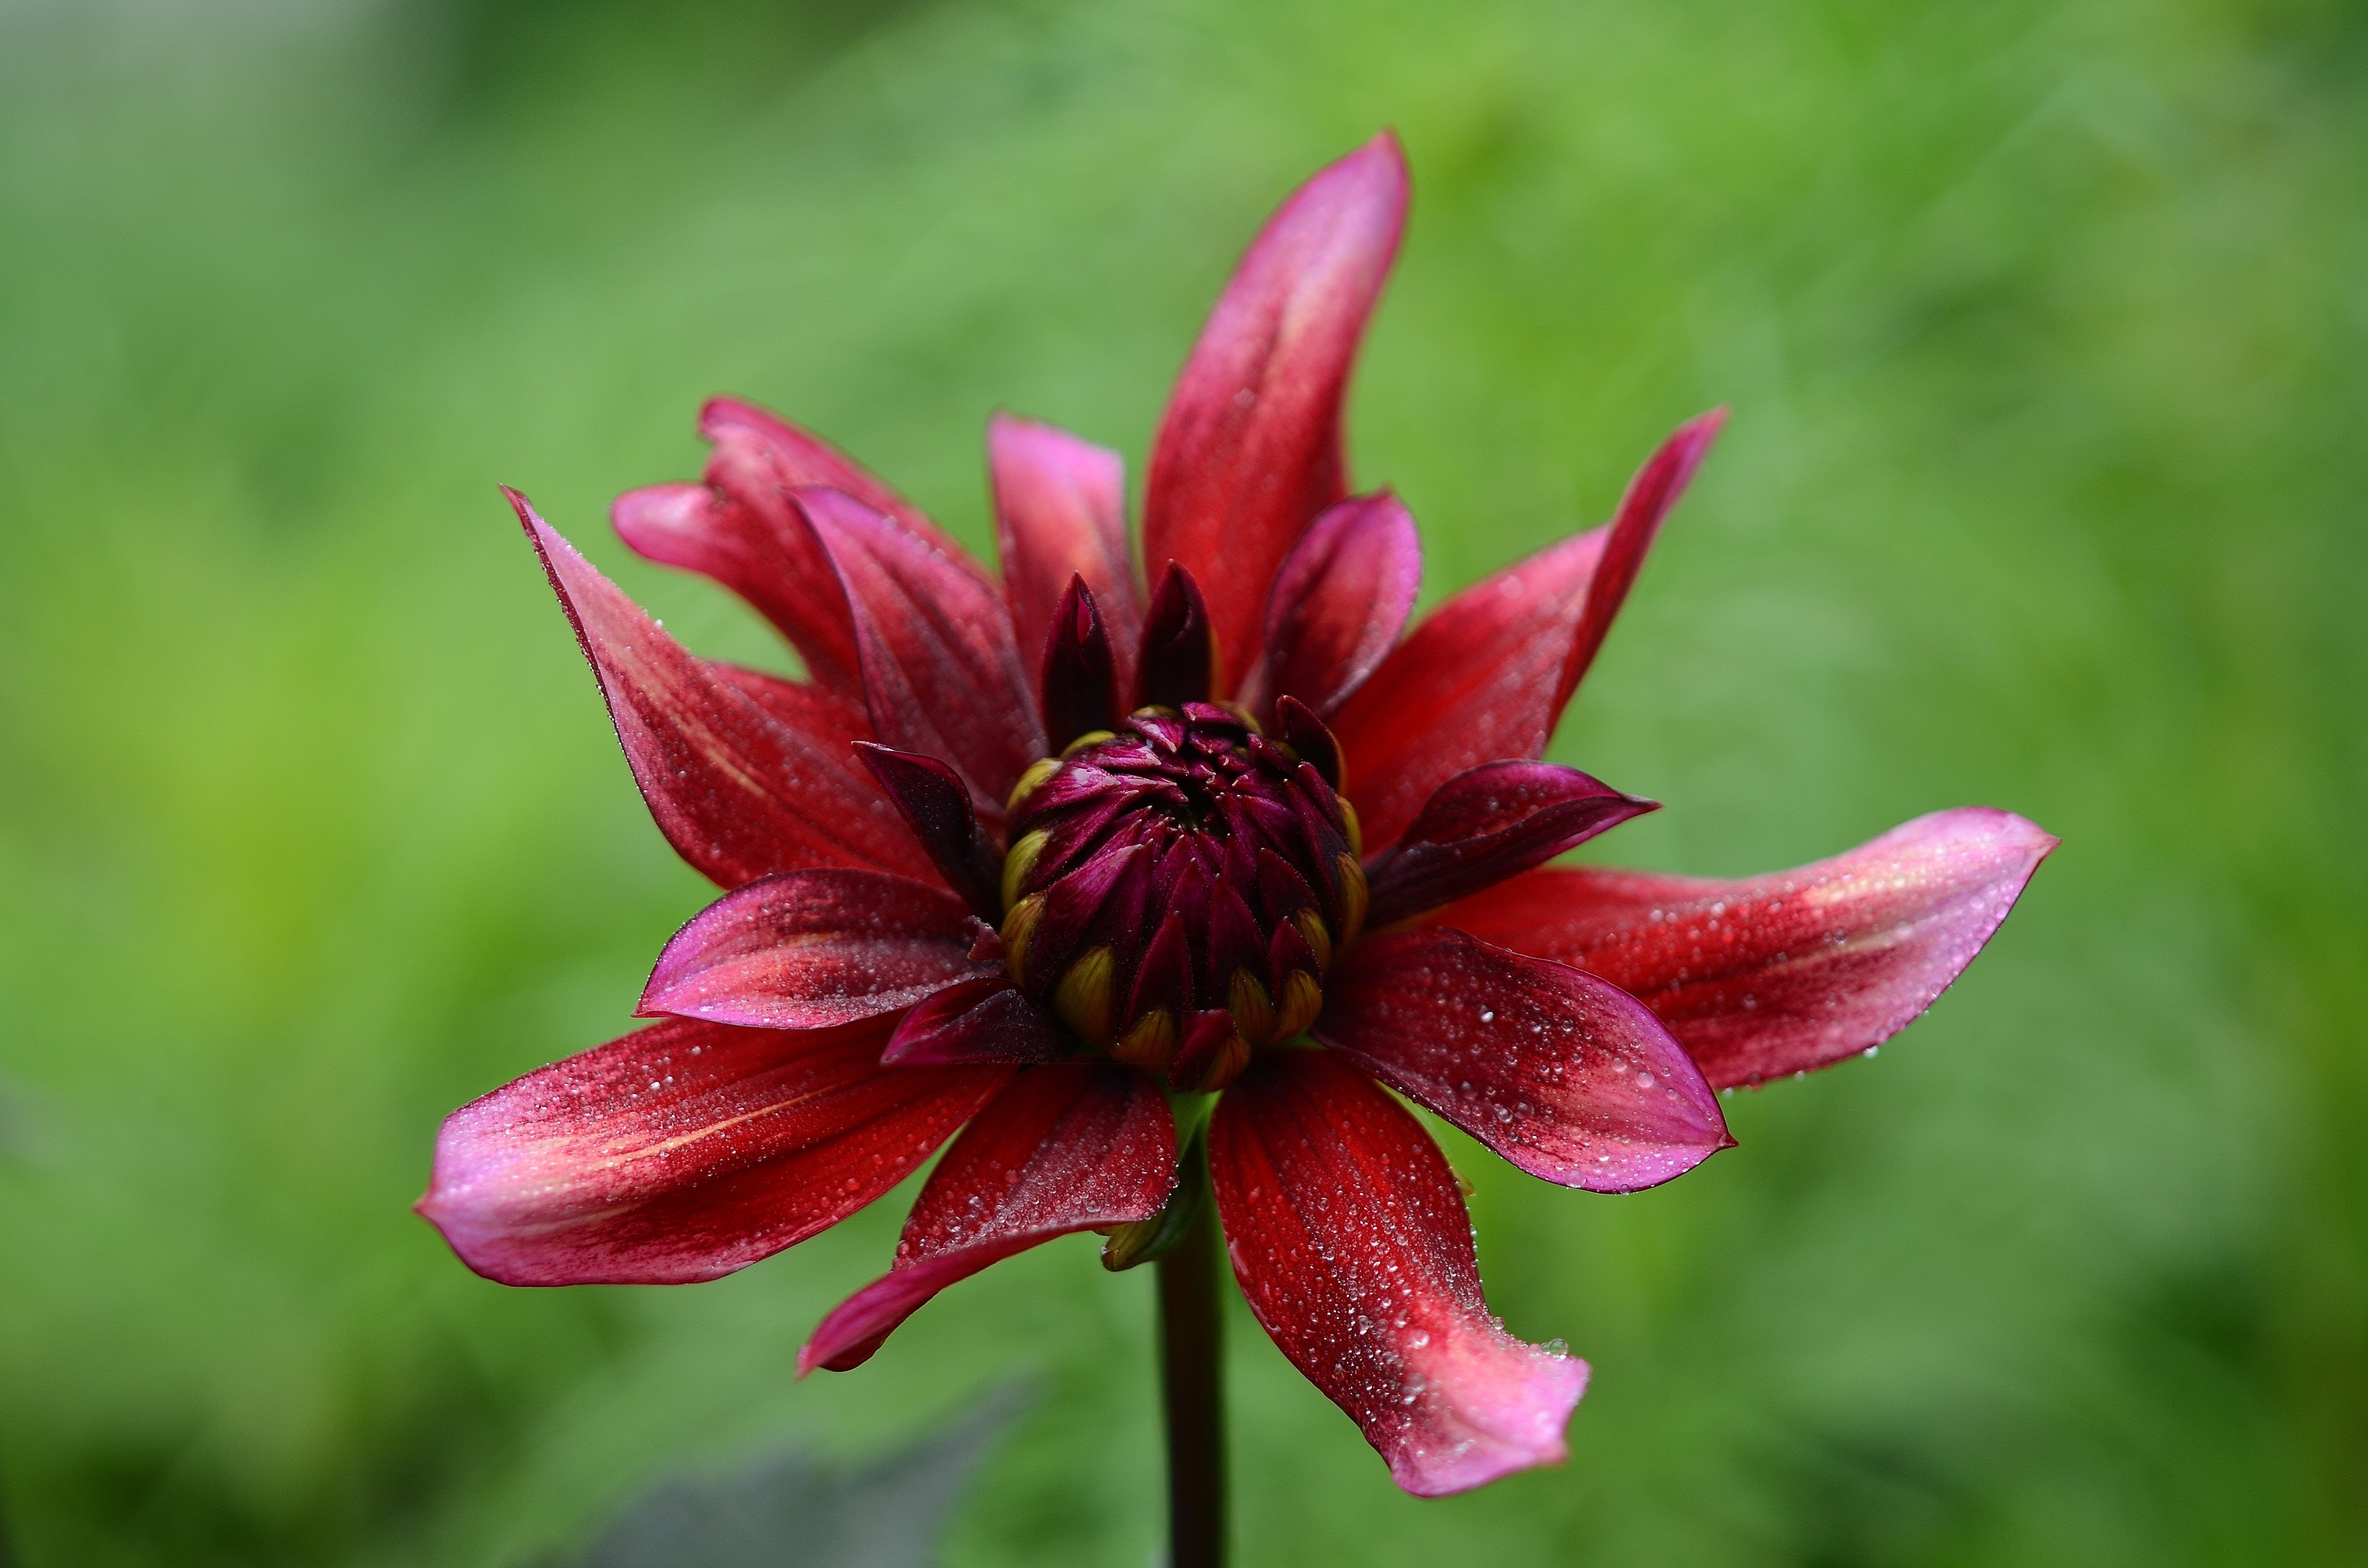
nature, blossom, drop, plant, leaf, flower, petal, green, macro, botany, flora, wildflower, flowers, close up, dahlia, background, macro photography, flowering plant, daisy family, plant stem, land plant, burgundy leaf pistils